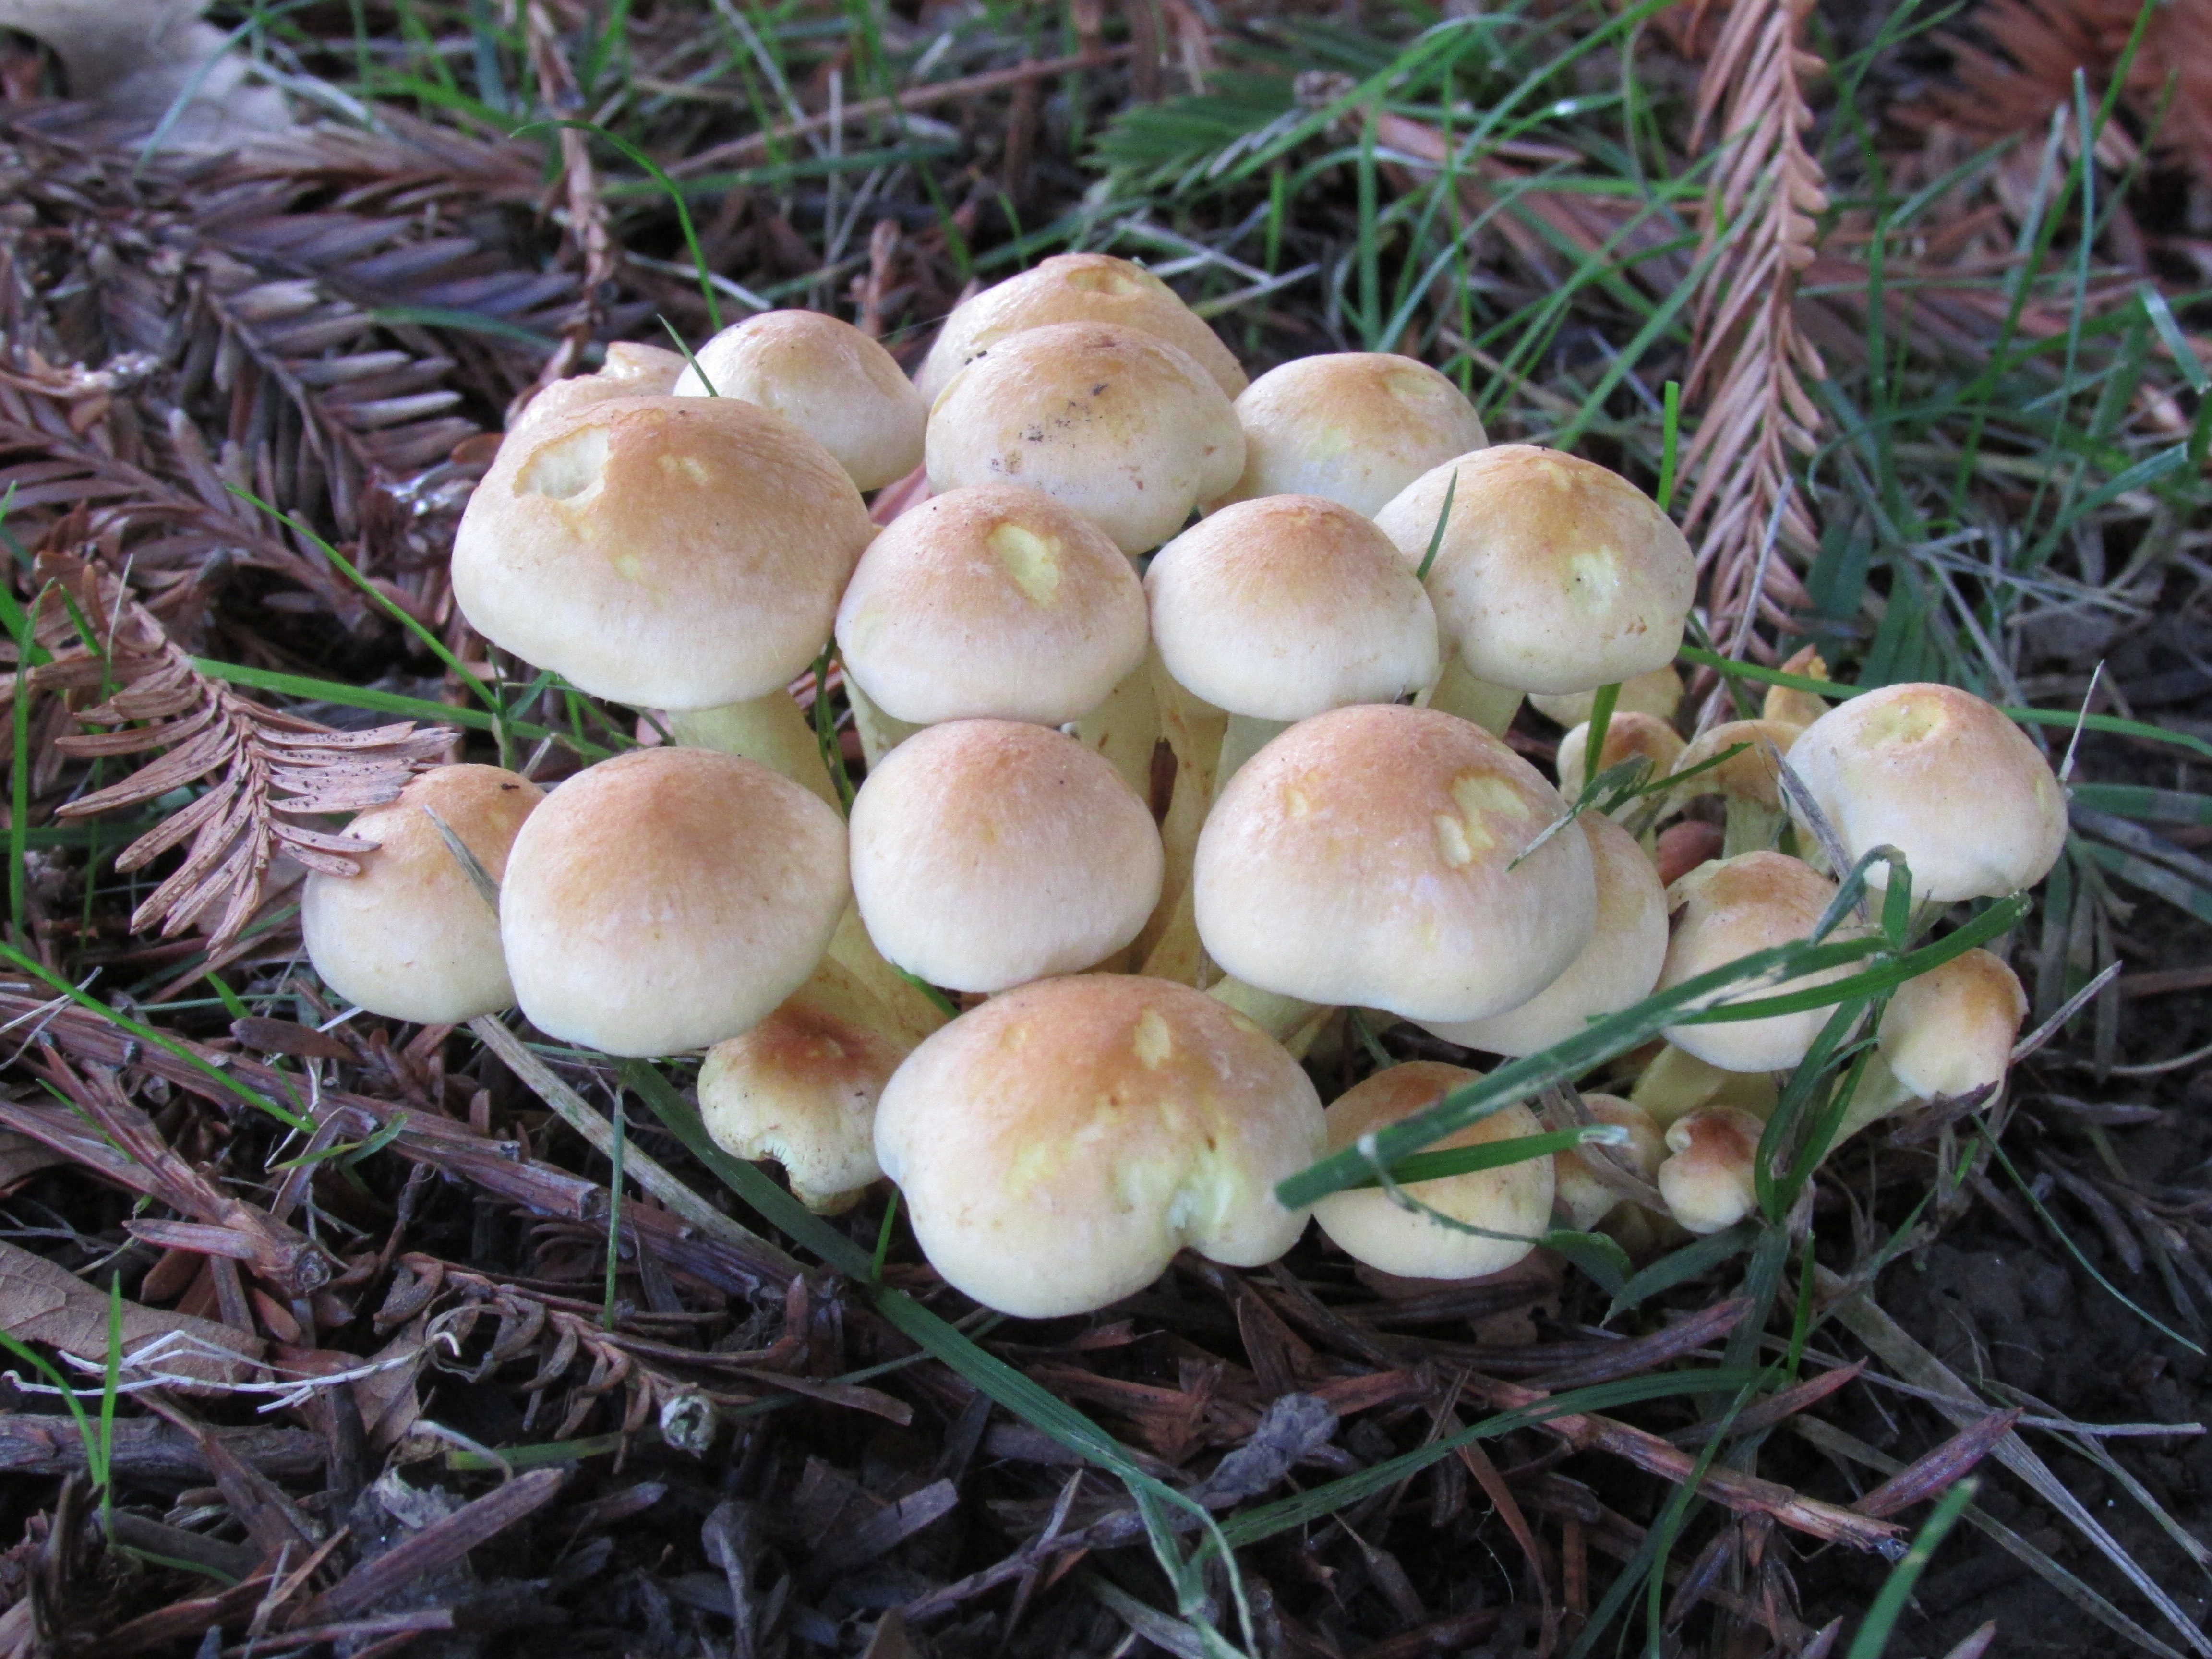
forest, autumn, mushroom, fungus, woods, fungi, november, agaric, bolete, oregon, agaricus, matsutake, oyster mushroom, edible mushroom, medicinal mushroom, agaricomycetes, agaricaceae, champignon mushroom, penny bun, pleurotus eryngii, collybia